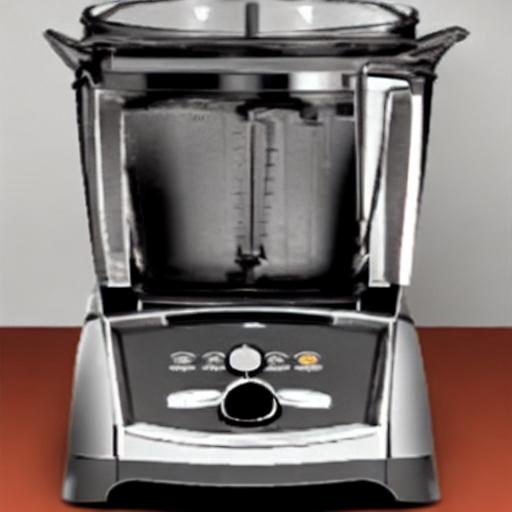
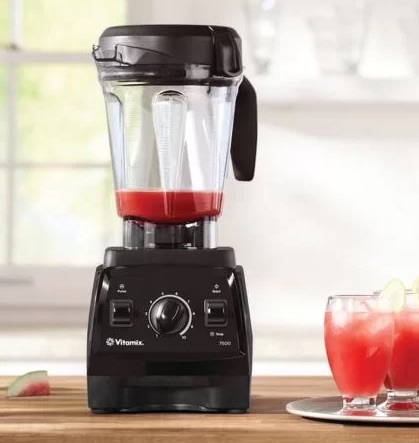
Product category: items_blender
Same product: no